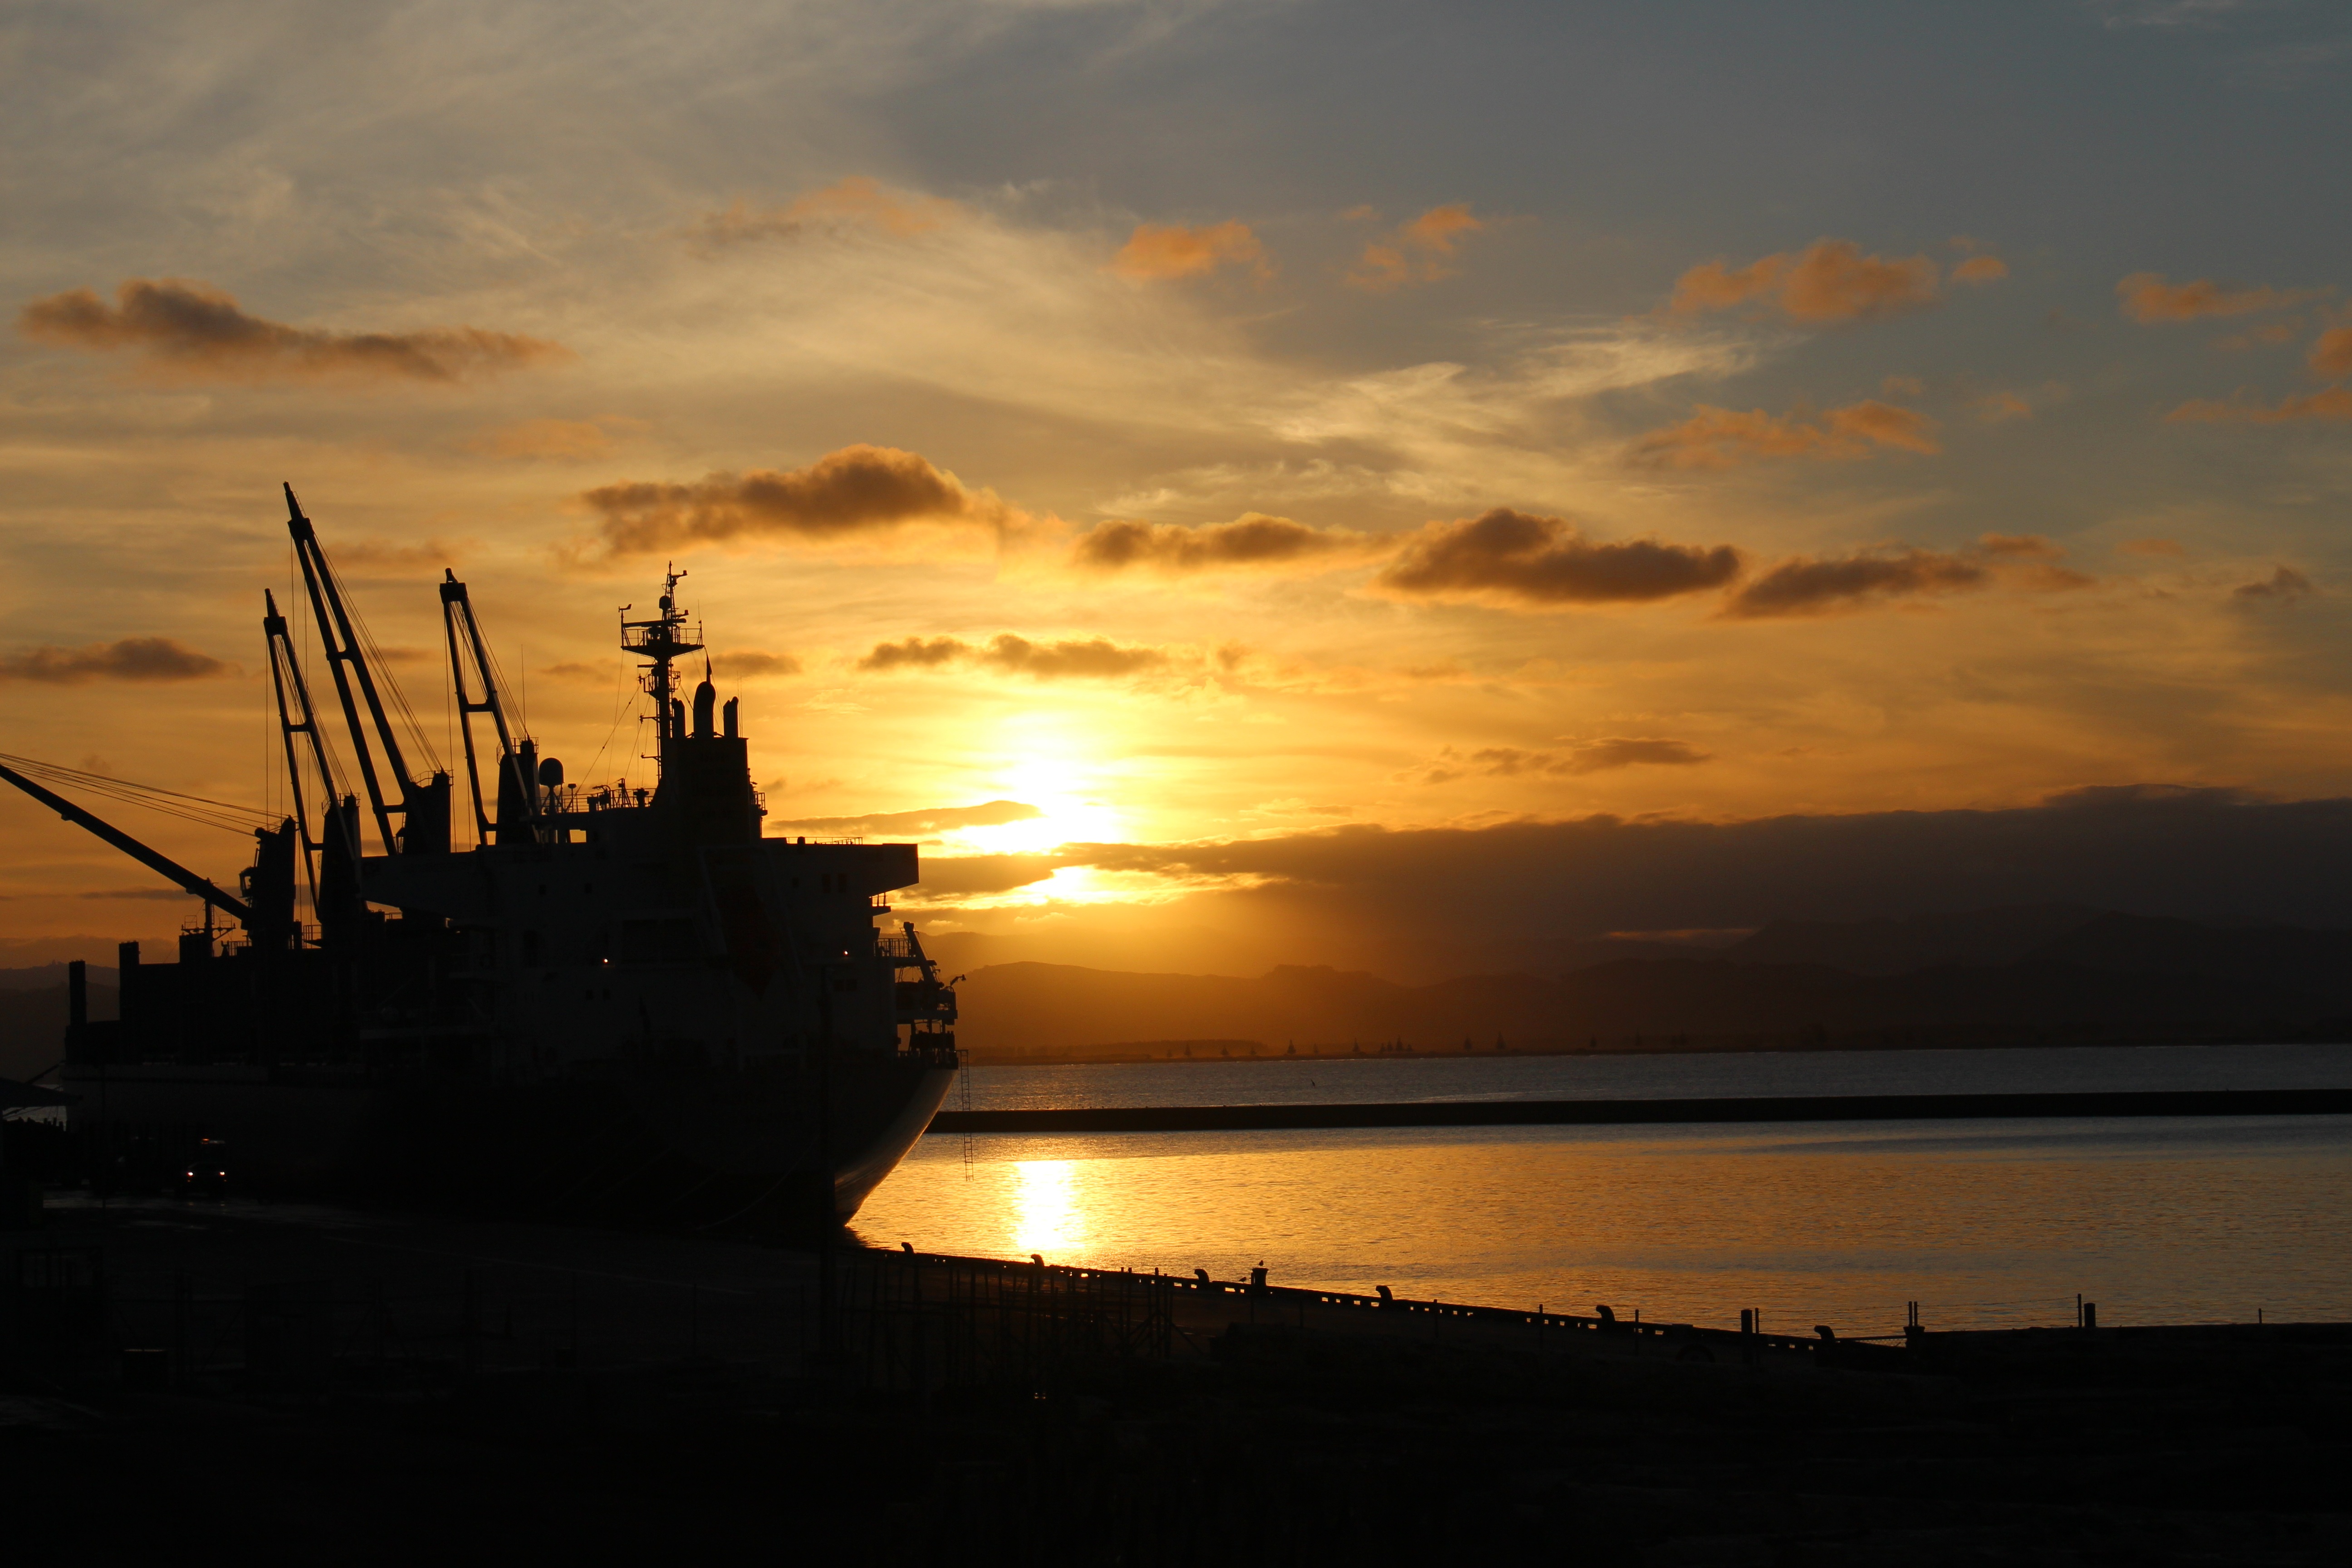
beach, landscape, sea, coast, water, nature, ocean, horizon, light, cloud, sky, sun, sunrise, sunset, boat, sunlight, morning, dawn, atmosphere, ship, summer, travel, dark, dusk, boot, evening, reflection, vehicle, holiday, bay, romantic, nostalgia, port, lichtspiel, clouds, new zealand, rays, fireball, bill, mood, abendstimmung, sunbeam, impression, afterglow, evening sky, light and shadow, silhuette, golden light, north island, shadow play, gisborne